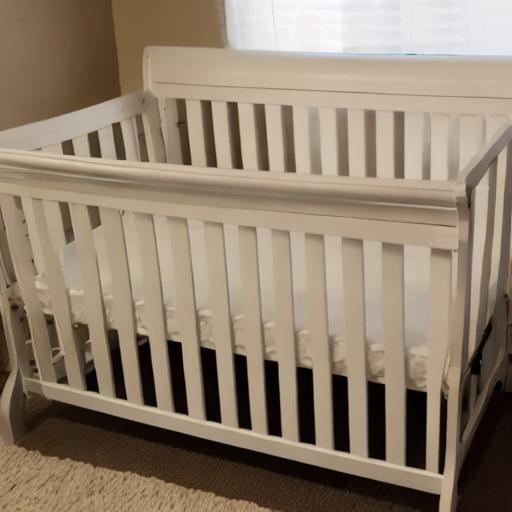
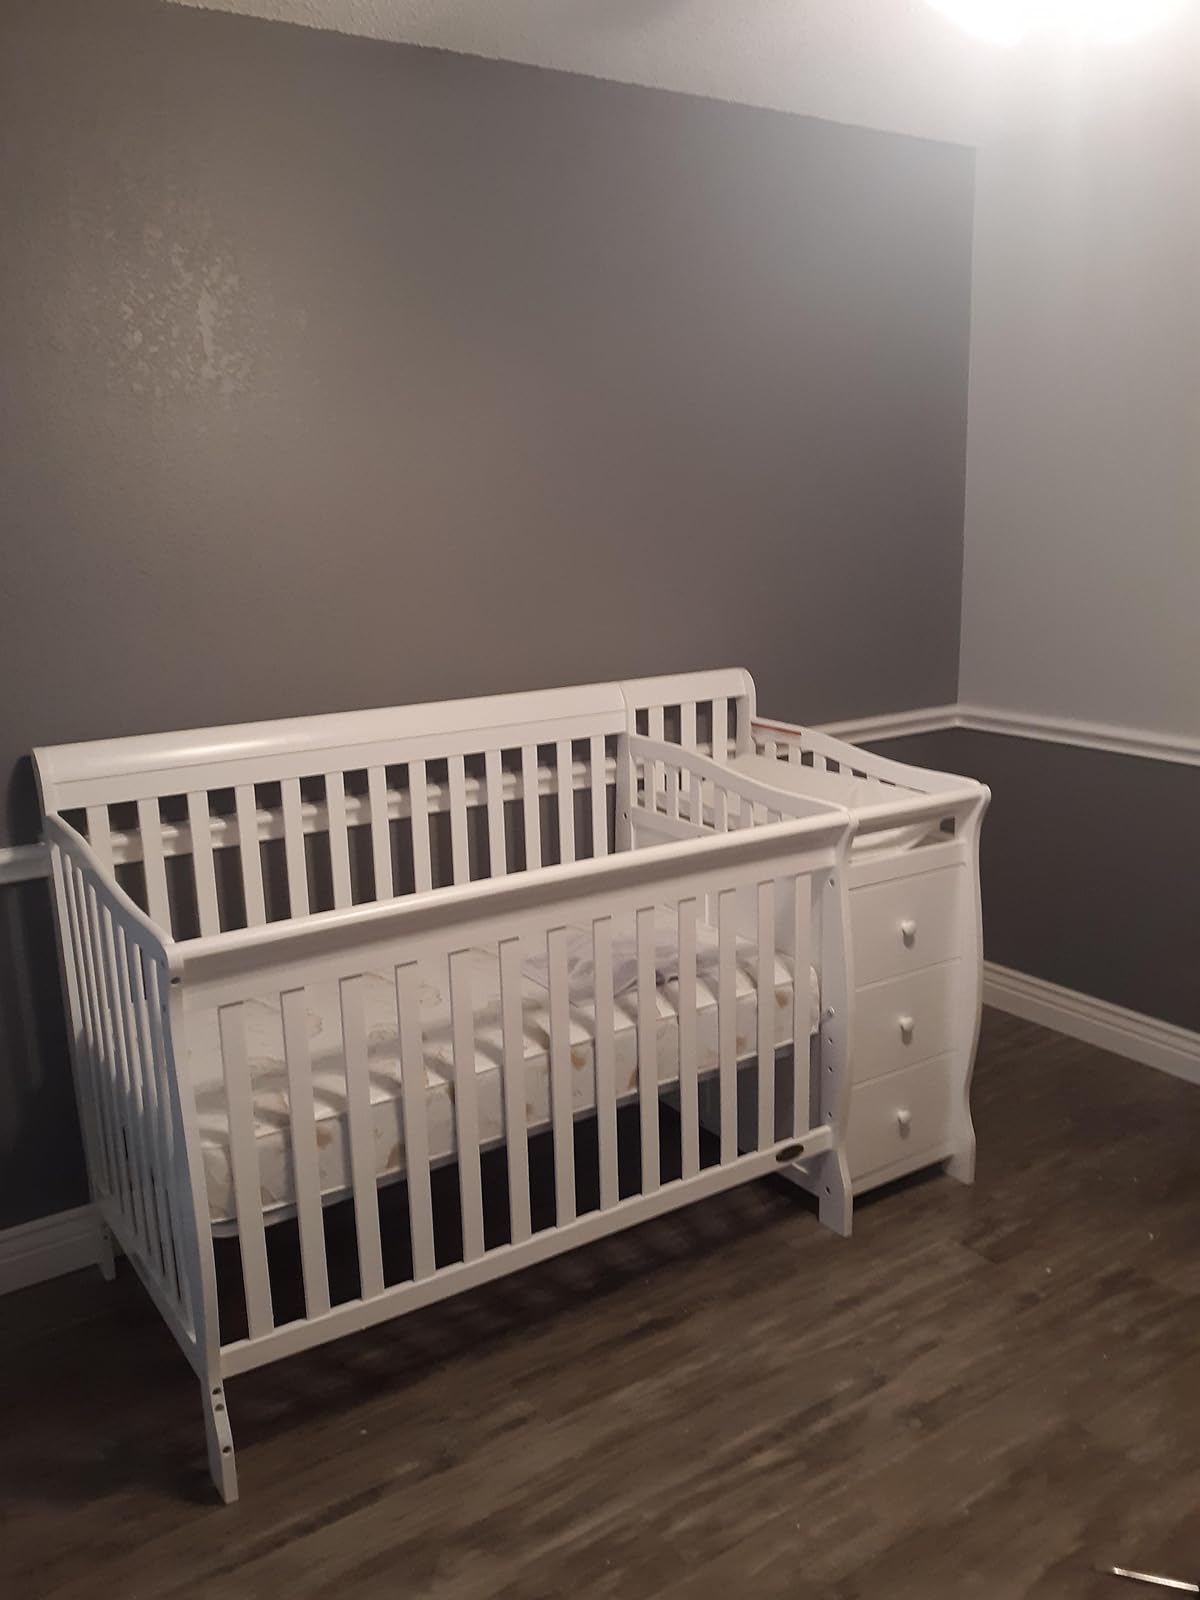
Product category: products_crib
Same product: no